Geography of Australian rules football

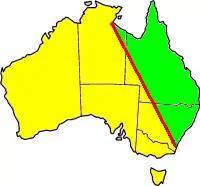
The 'Barassi Line' has traditionally divided Australia, with the code's popularity being highest to the west of the line (yellow area).

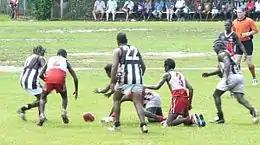
Tiwi Islands Football League in the Northern Territory. More than 35% of the Tiwi Islands play it. Australian rules has the highest rate of football participation (5.7%) in Outback Australia and Aboriginal Australian communities.

Australian rules football traditionally has seen its greatest support in Western Australia, South Australia, Victoria, Tasmania, the Northern Territory and the Riverina region of New South Wales. The Barassi Line is used to the dichotomy in support for the code between the south west and north east of the country and areas where rugby football is significantly more popular. In some areas, such as Western Sydney and Western Queensland, the code is still barely known.